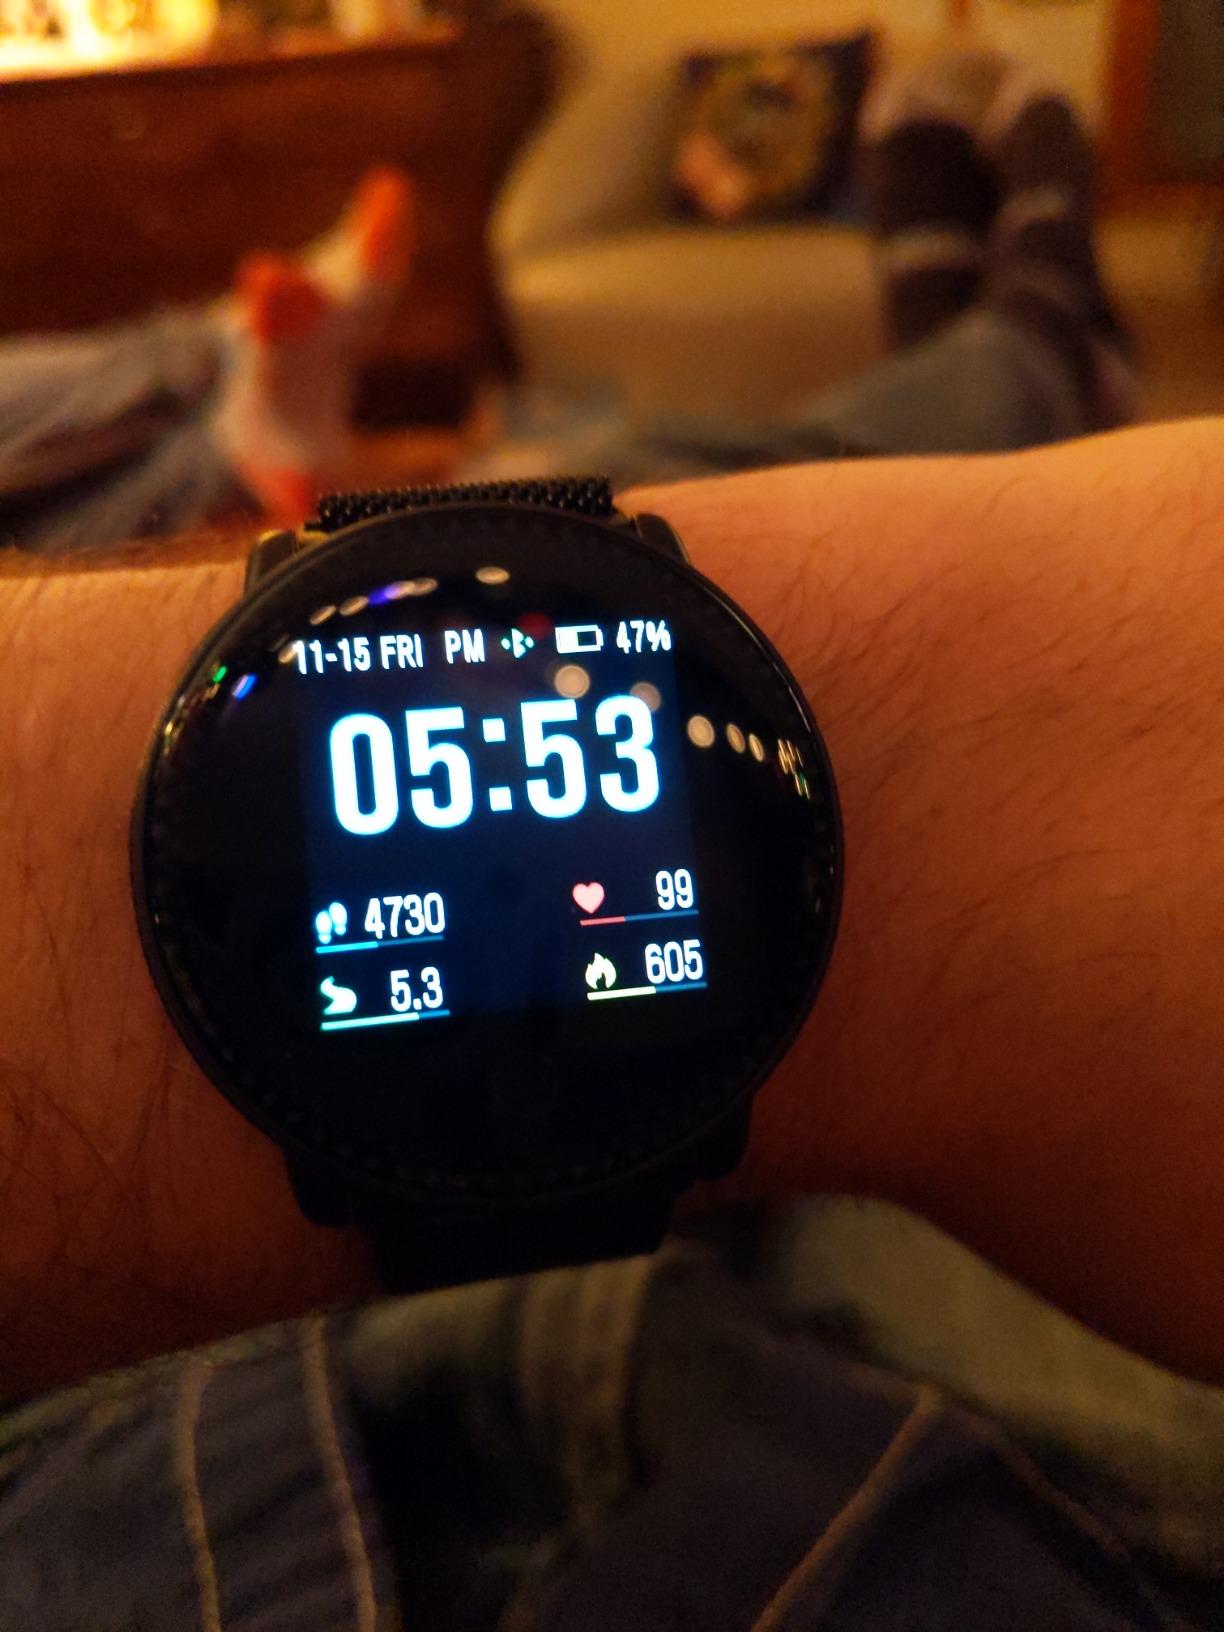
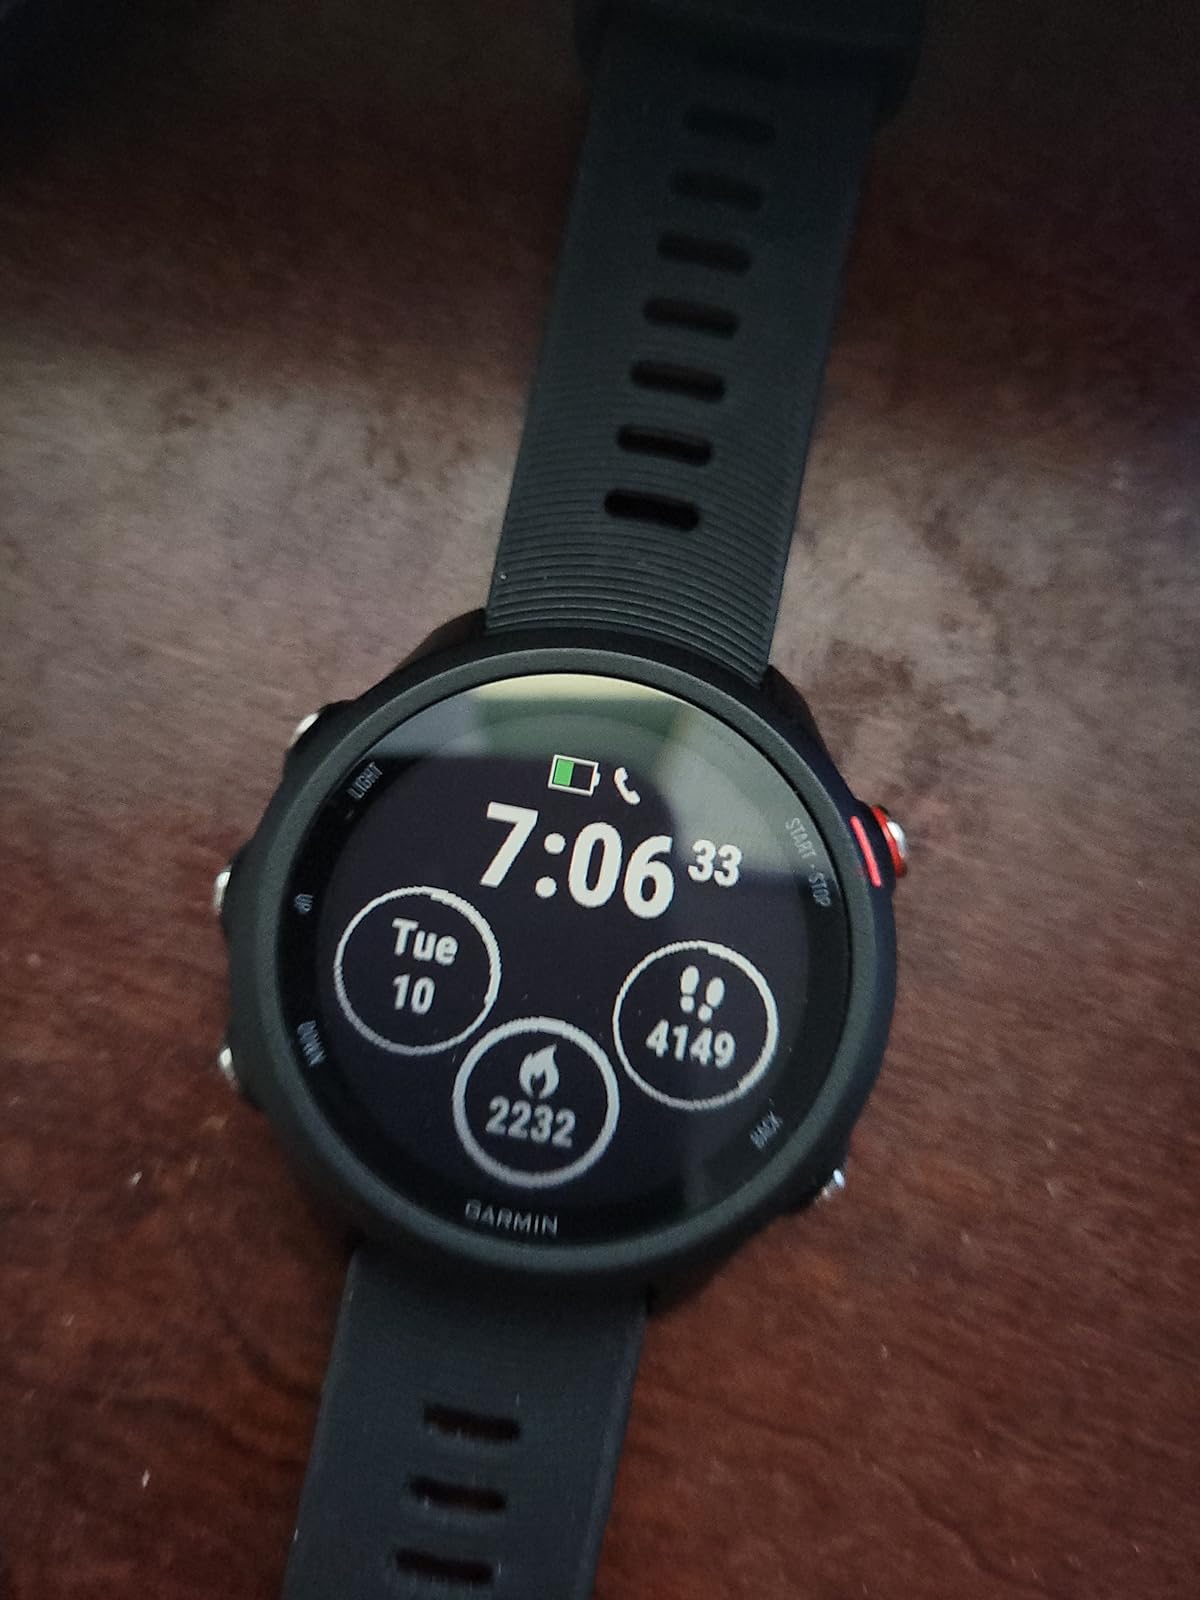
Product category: smartwatch
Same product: no